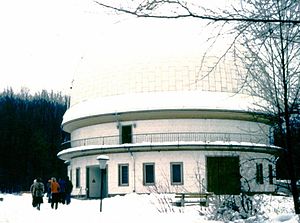
Thüringer Landessternwarte Tautenburg
Karl-Schwarzschild-Observatorium der Thüringer Landessternwarte
Thüringer Landessternwarte Karl Schwarzschild-Observatorium er et observatorium der har eksisteret siden 1960 som et institut under Deutschen Akademie der Wissenschaften zu Berlin, og ligger i nærheden af den lille by Tautenburg, i Saale-Holzland-Kreis, i den tyske delstat Thüringen. i 1992 blev det et statsinstitut i Thüringen.